Mission Health

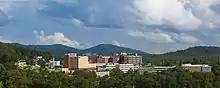
Mission Health in Asheville

Mission Health, which traces its roots in the region back to 1885, operates six hospitals, numerous outpatient and surgery centers, home health provider CarePartners, and the region's only dedicated Level II trauma center. Its medical staff consists of more than 1,000 physicians and is certified in more than 50 medical specialties and sub-specialties. Mission Health has seven Centers of Excellence: Cancer, Heart, Neurosciences, Orthopedics, Trauma, Women's Health, and Mission Children's Hospital, the region's only children's hospital.